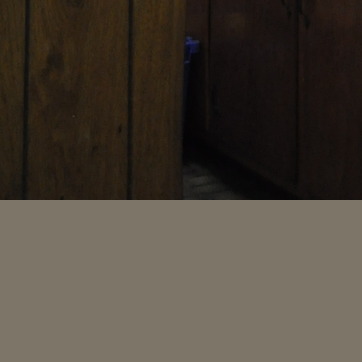
Material: wood